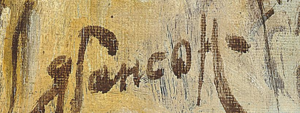
Signature cyrillique de Ganson
Hjalmar Ganson, né en 1864 à Sebastopol, et mort dans les années 19??, est un peintre russe de paysages d'origine suédoise mais russifié Я. Гансон qui se traduit par Ya. Ganson. Il est répertorié sous diverses orthographes comme Jalmaras Hansonas, Hjalmar Hansson, Hyalmar Hansson, Ya V Ganson, Я. B Гансон. l'artiste signant aussi bien Hjalmar Hansson que Я. Гансон.